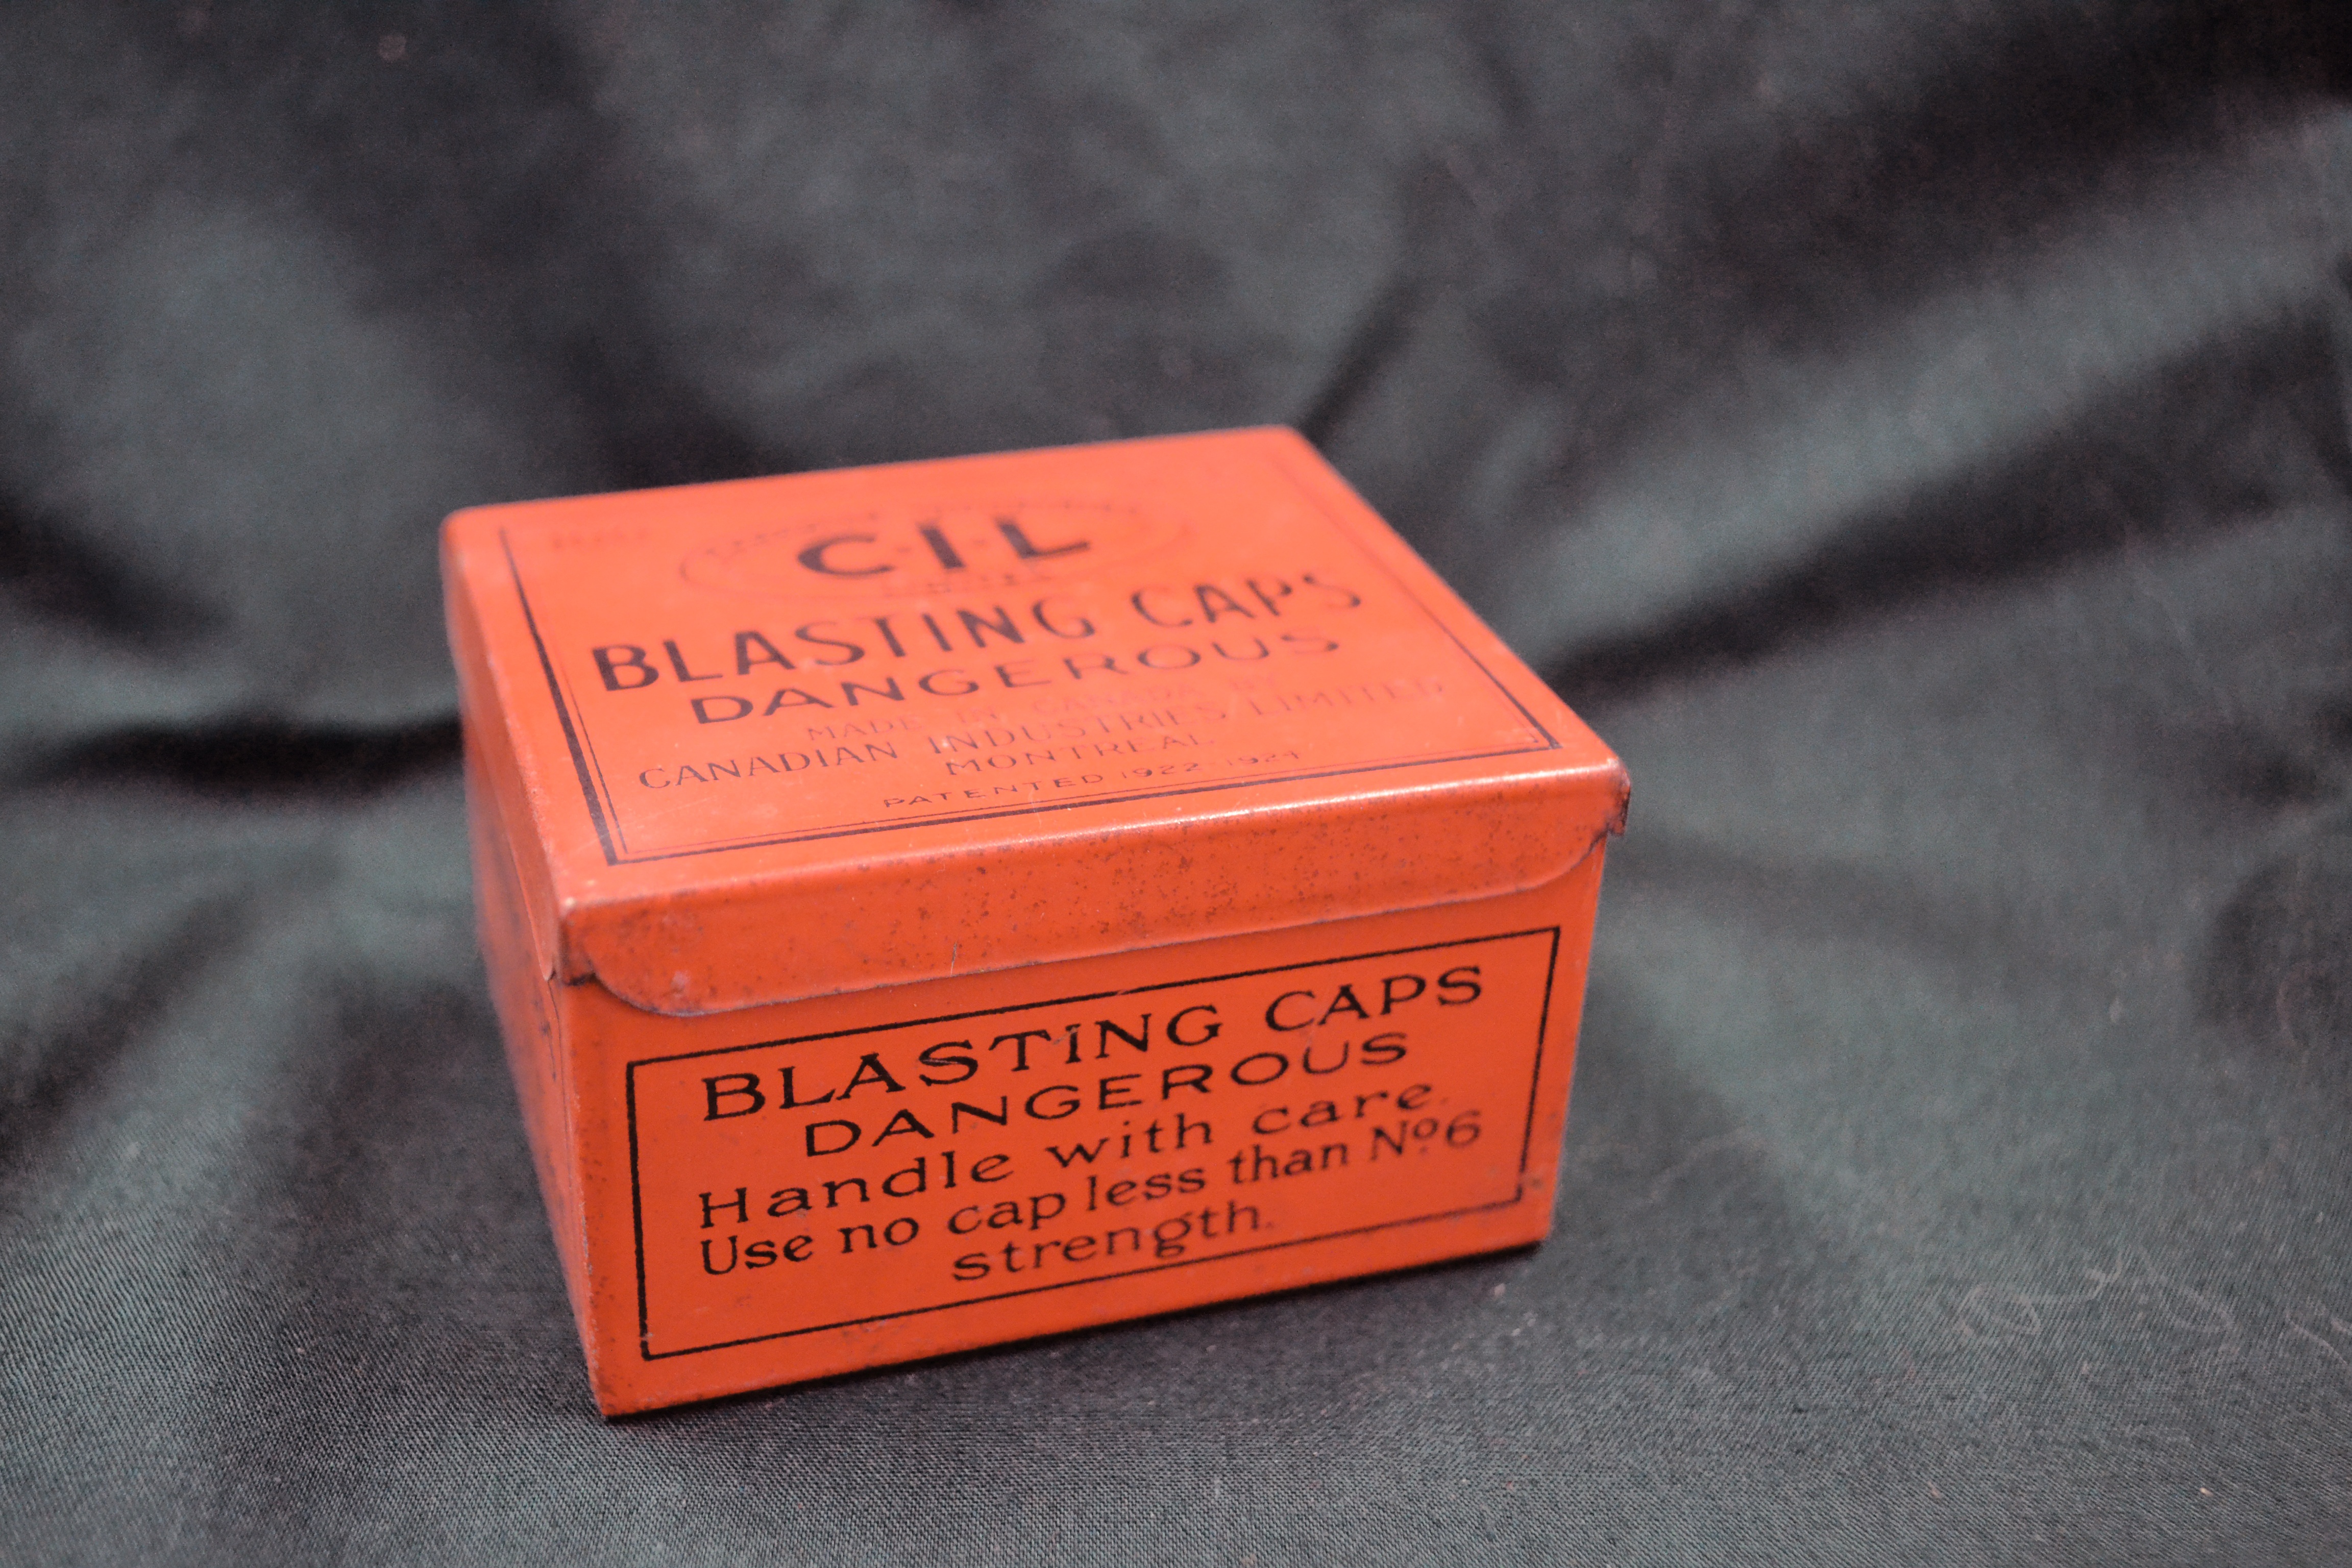
white, sport, game, plastic, red, metal, fire, box, black, powder, lighting, weapon, heat, material, shell, outdoors, blast, duck, brass, copper, danger, gun, rifle, bullet, ammo, ammunition, shot, load, hunter, lead, beware, caps, blasting, buck, target, trap, quail, tin, arsenal, shotgun, pellet, firearm, wad, caliber, skeet